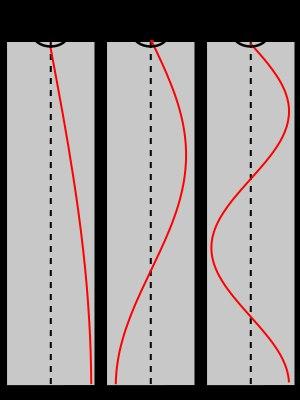
La résonance acoustique est la tendance d'un système acoustique à absorber plus d'énergie quand la fréquence de ses oscillations arrive à sa fréquence naturelle de vibration, donc plus qu'il ne le fait à d'autres fréquences.